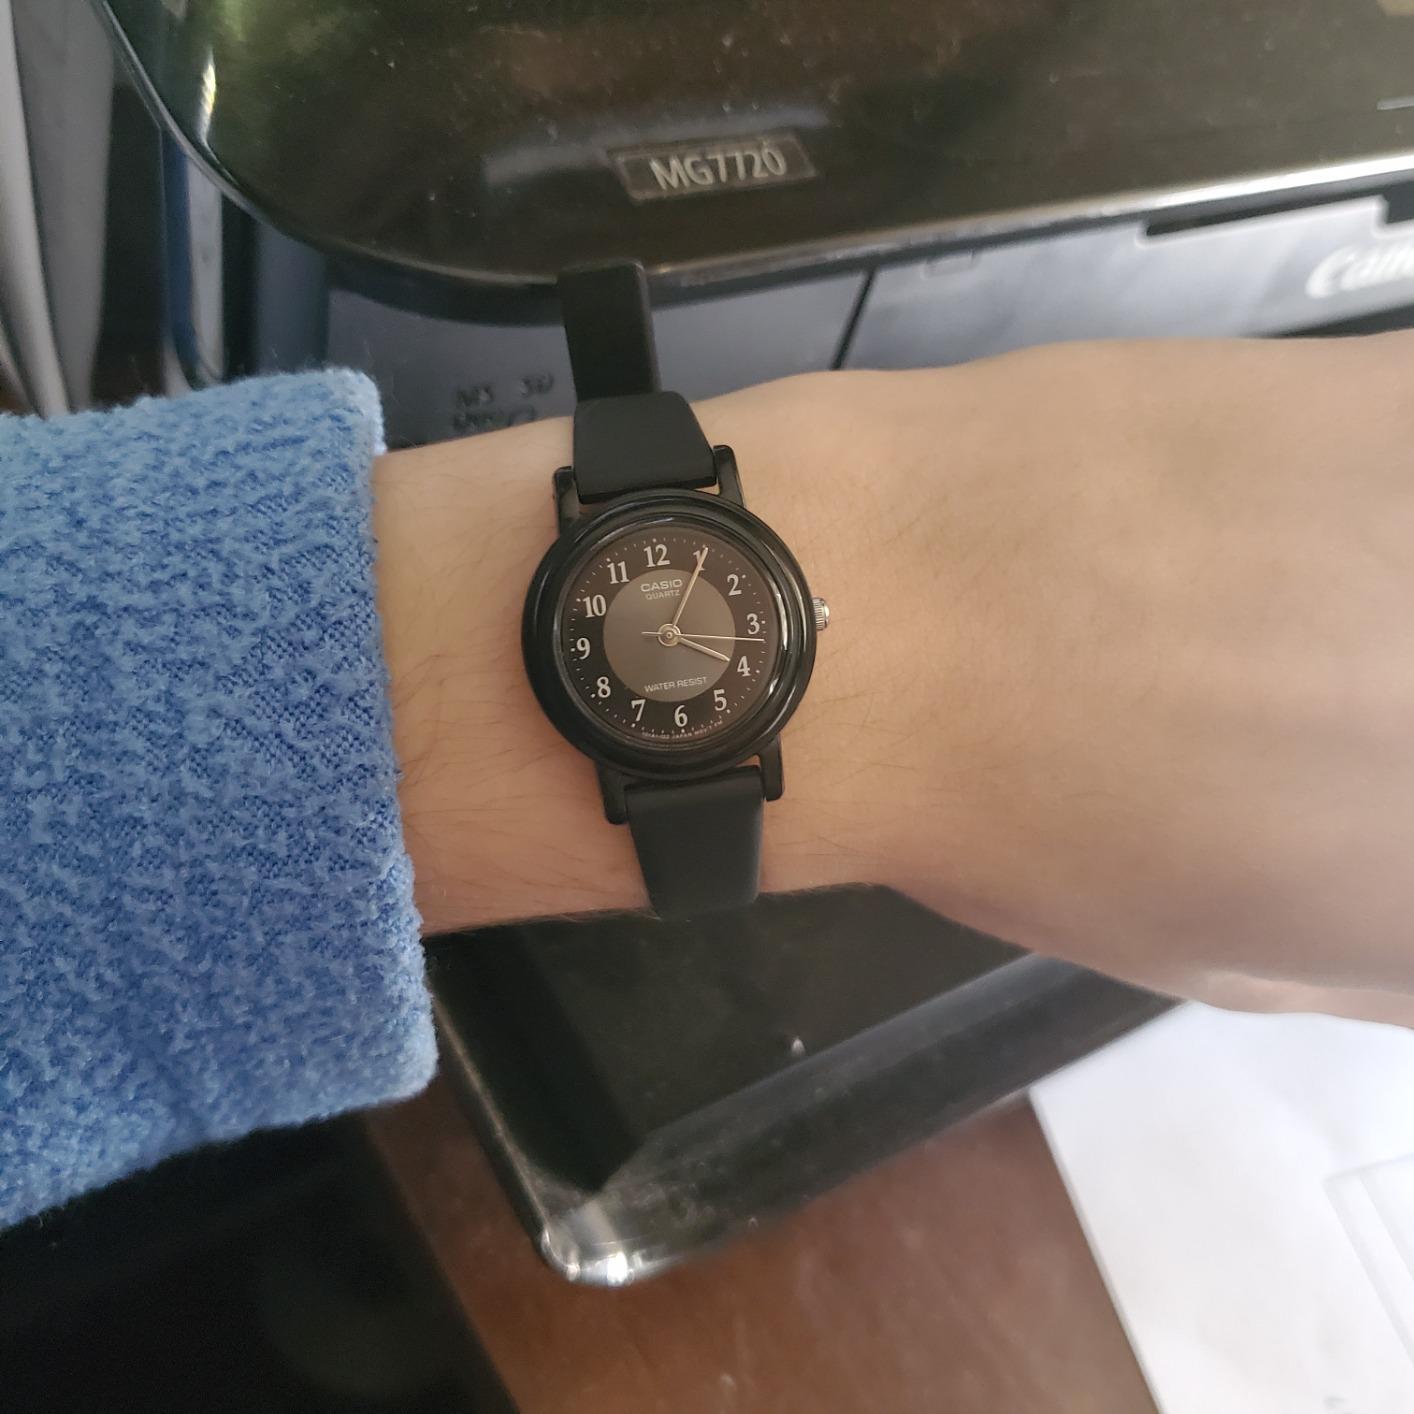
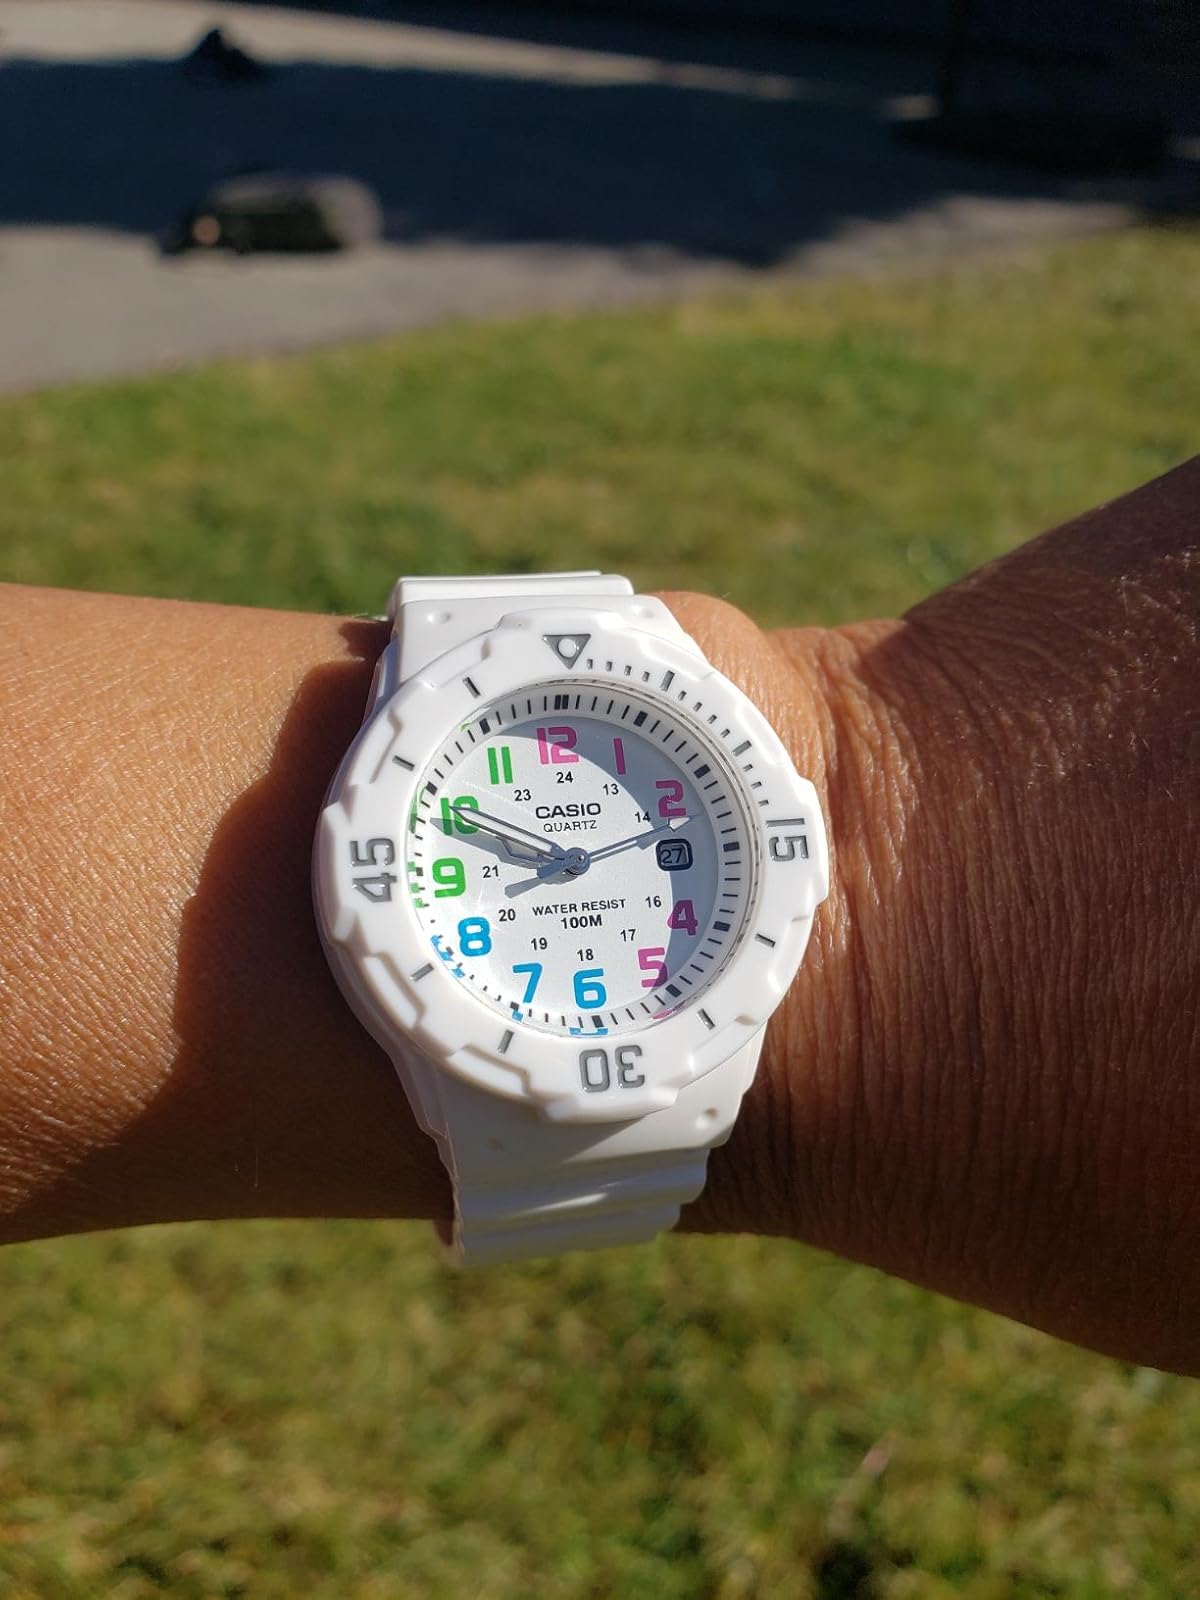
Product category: accessories_watch
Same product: no